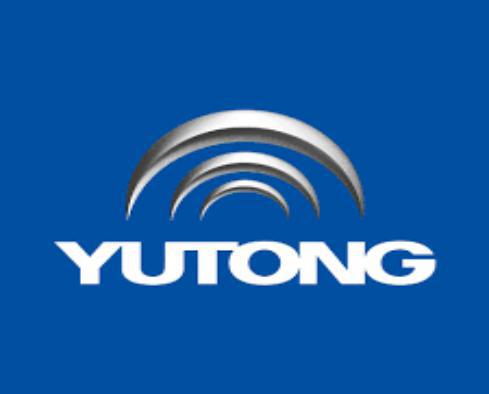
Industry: Transportation